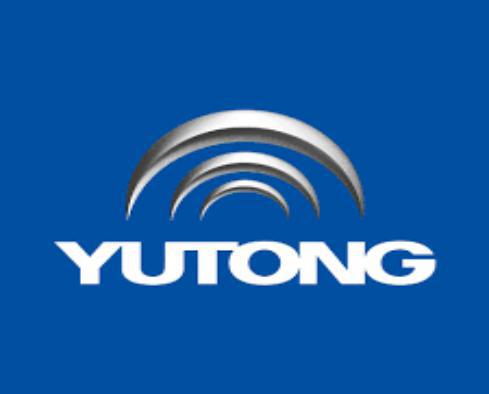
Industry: Transportation